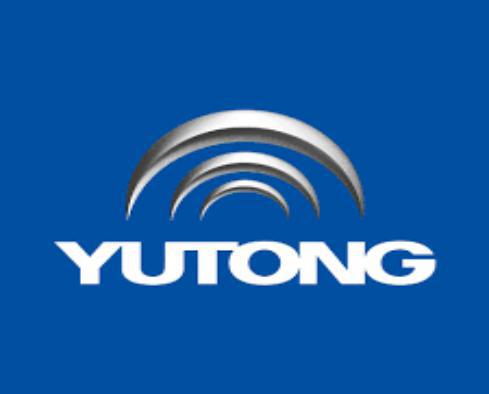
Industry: Transportation